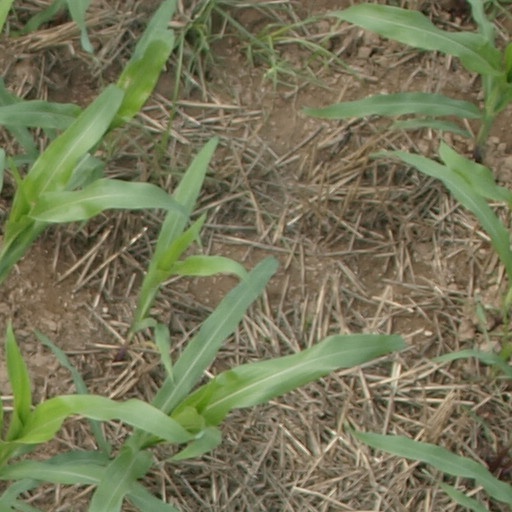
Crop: maize; corn